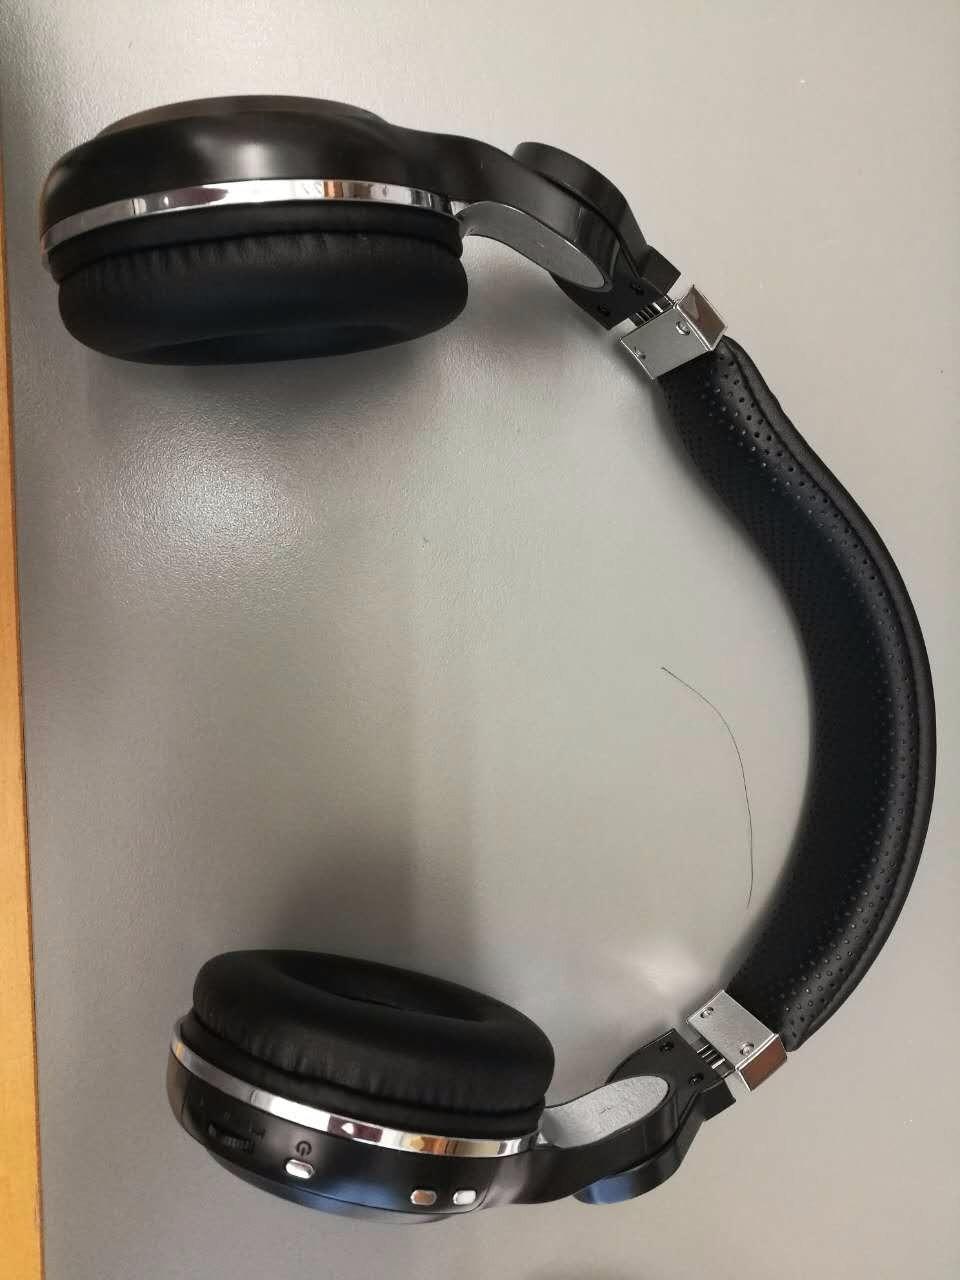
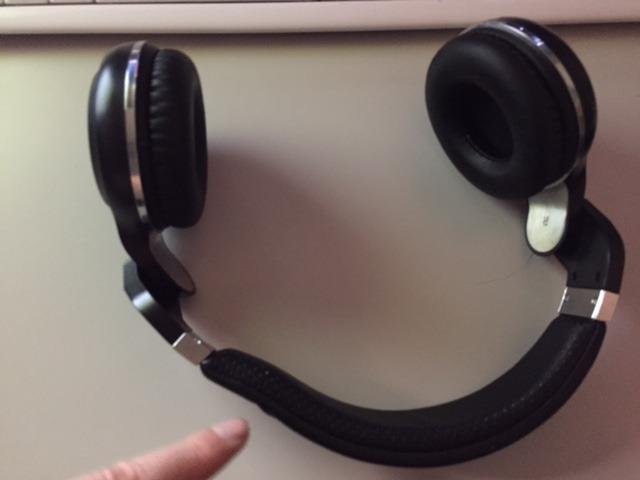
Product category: headphones
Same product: yes